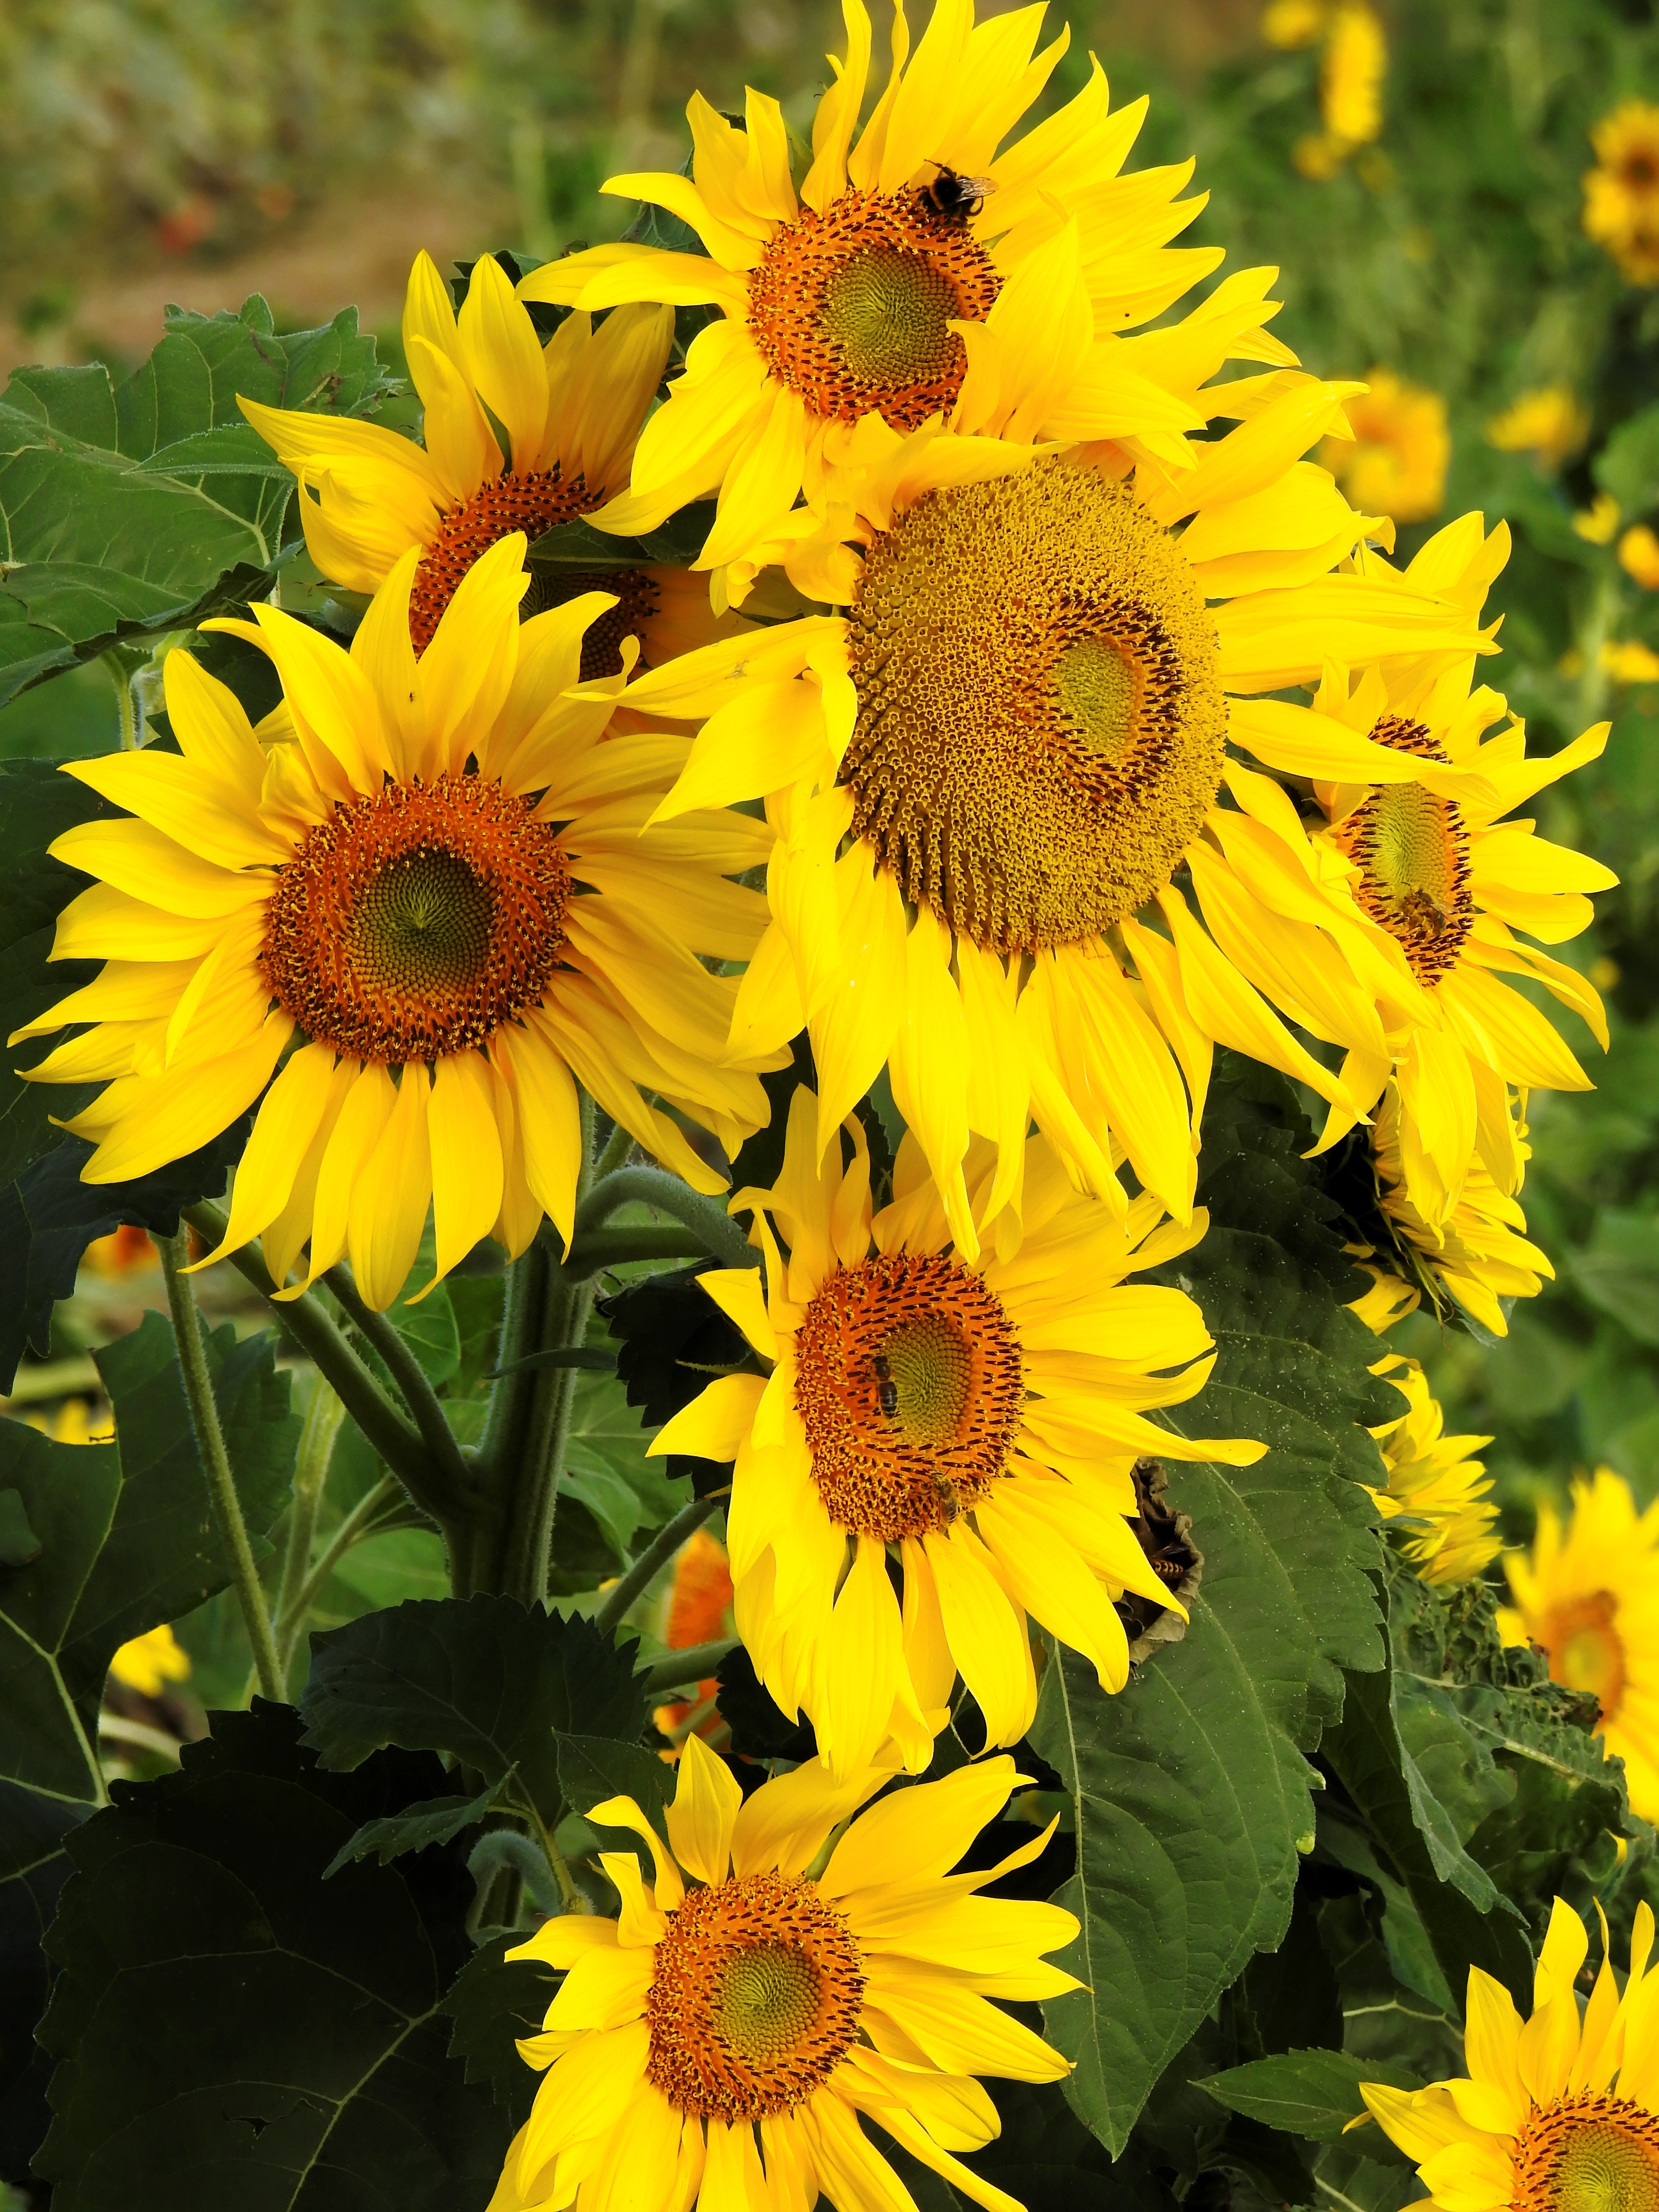
nature, blossom, plant, field, flower, petal, bloom, summer, food, botany, yellow, agriculture, eat, flora, sunflower, wildflower, sun flower, oil, dine, flowering plant, sunflower oil, daisy family, sunflower seed, annual plant, land plant, blanket flowers